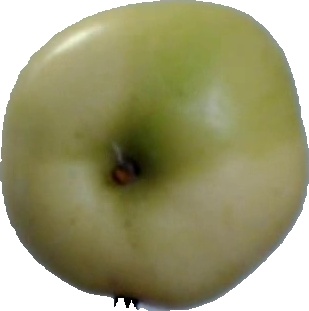
Label: apple_6